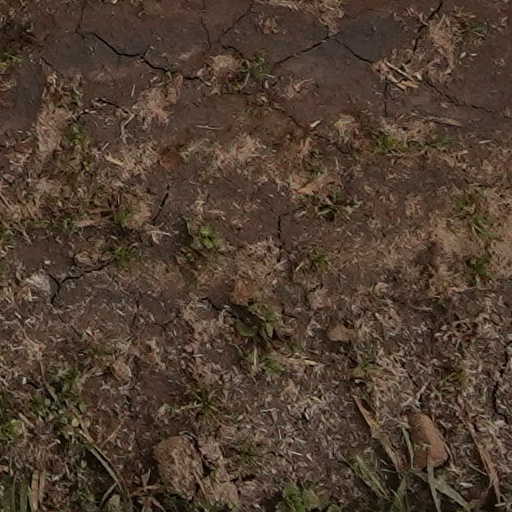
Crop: wheat